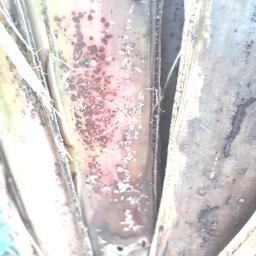
Label: PSEUDOSTEM WEEVIL